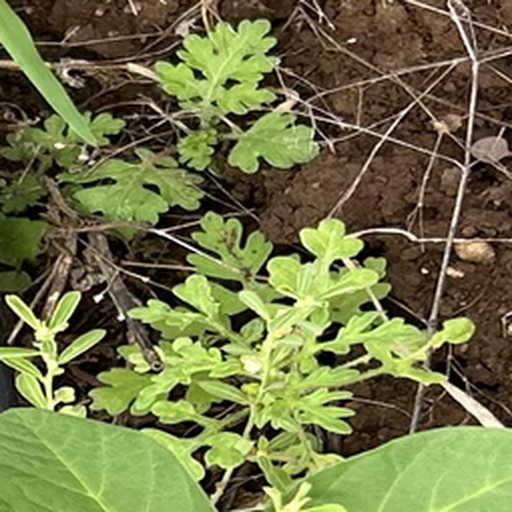
Weed species: Gajar_gavat_(Parthenium hysterophorus)